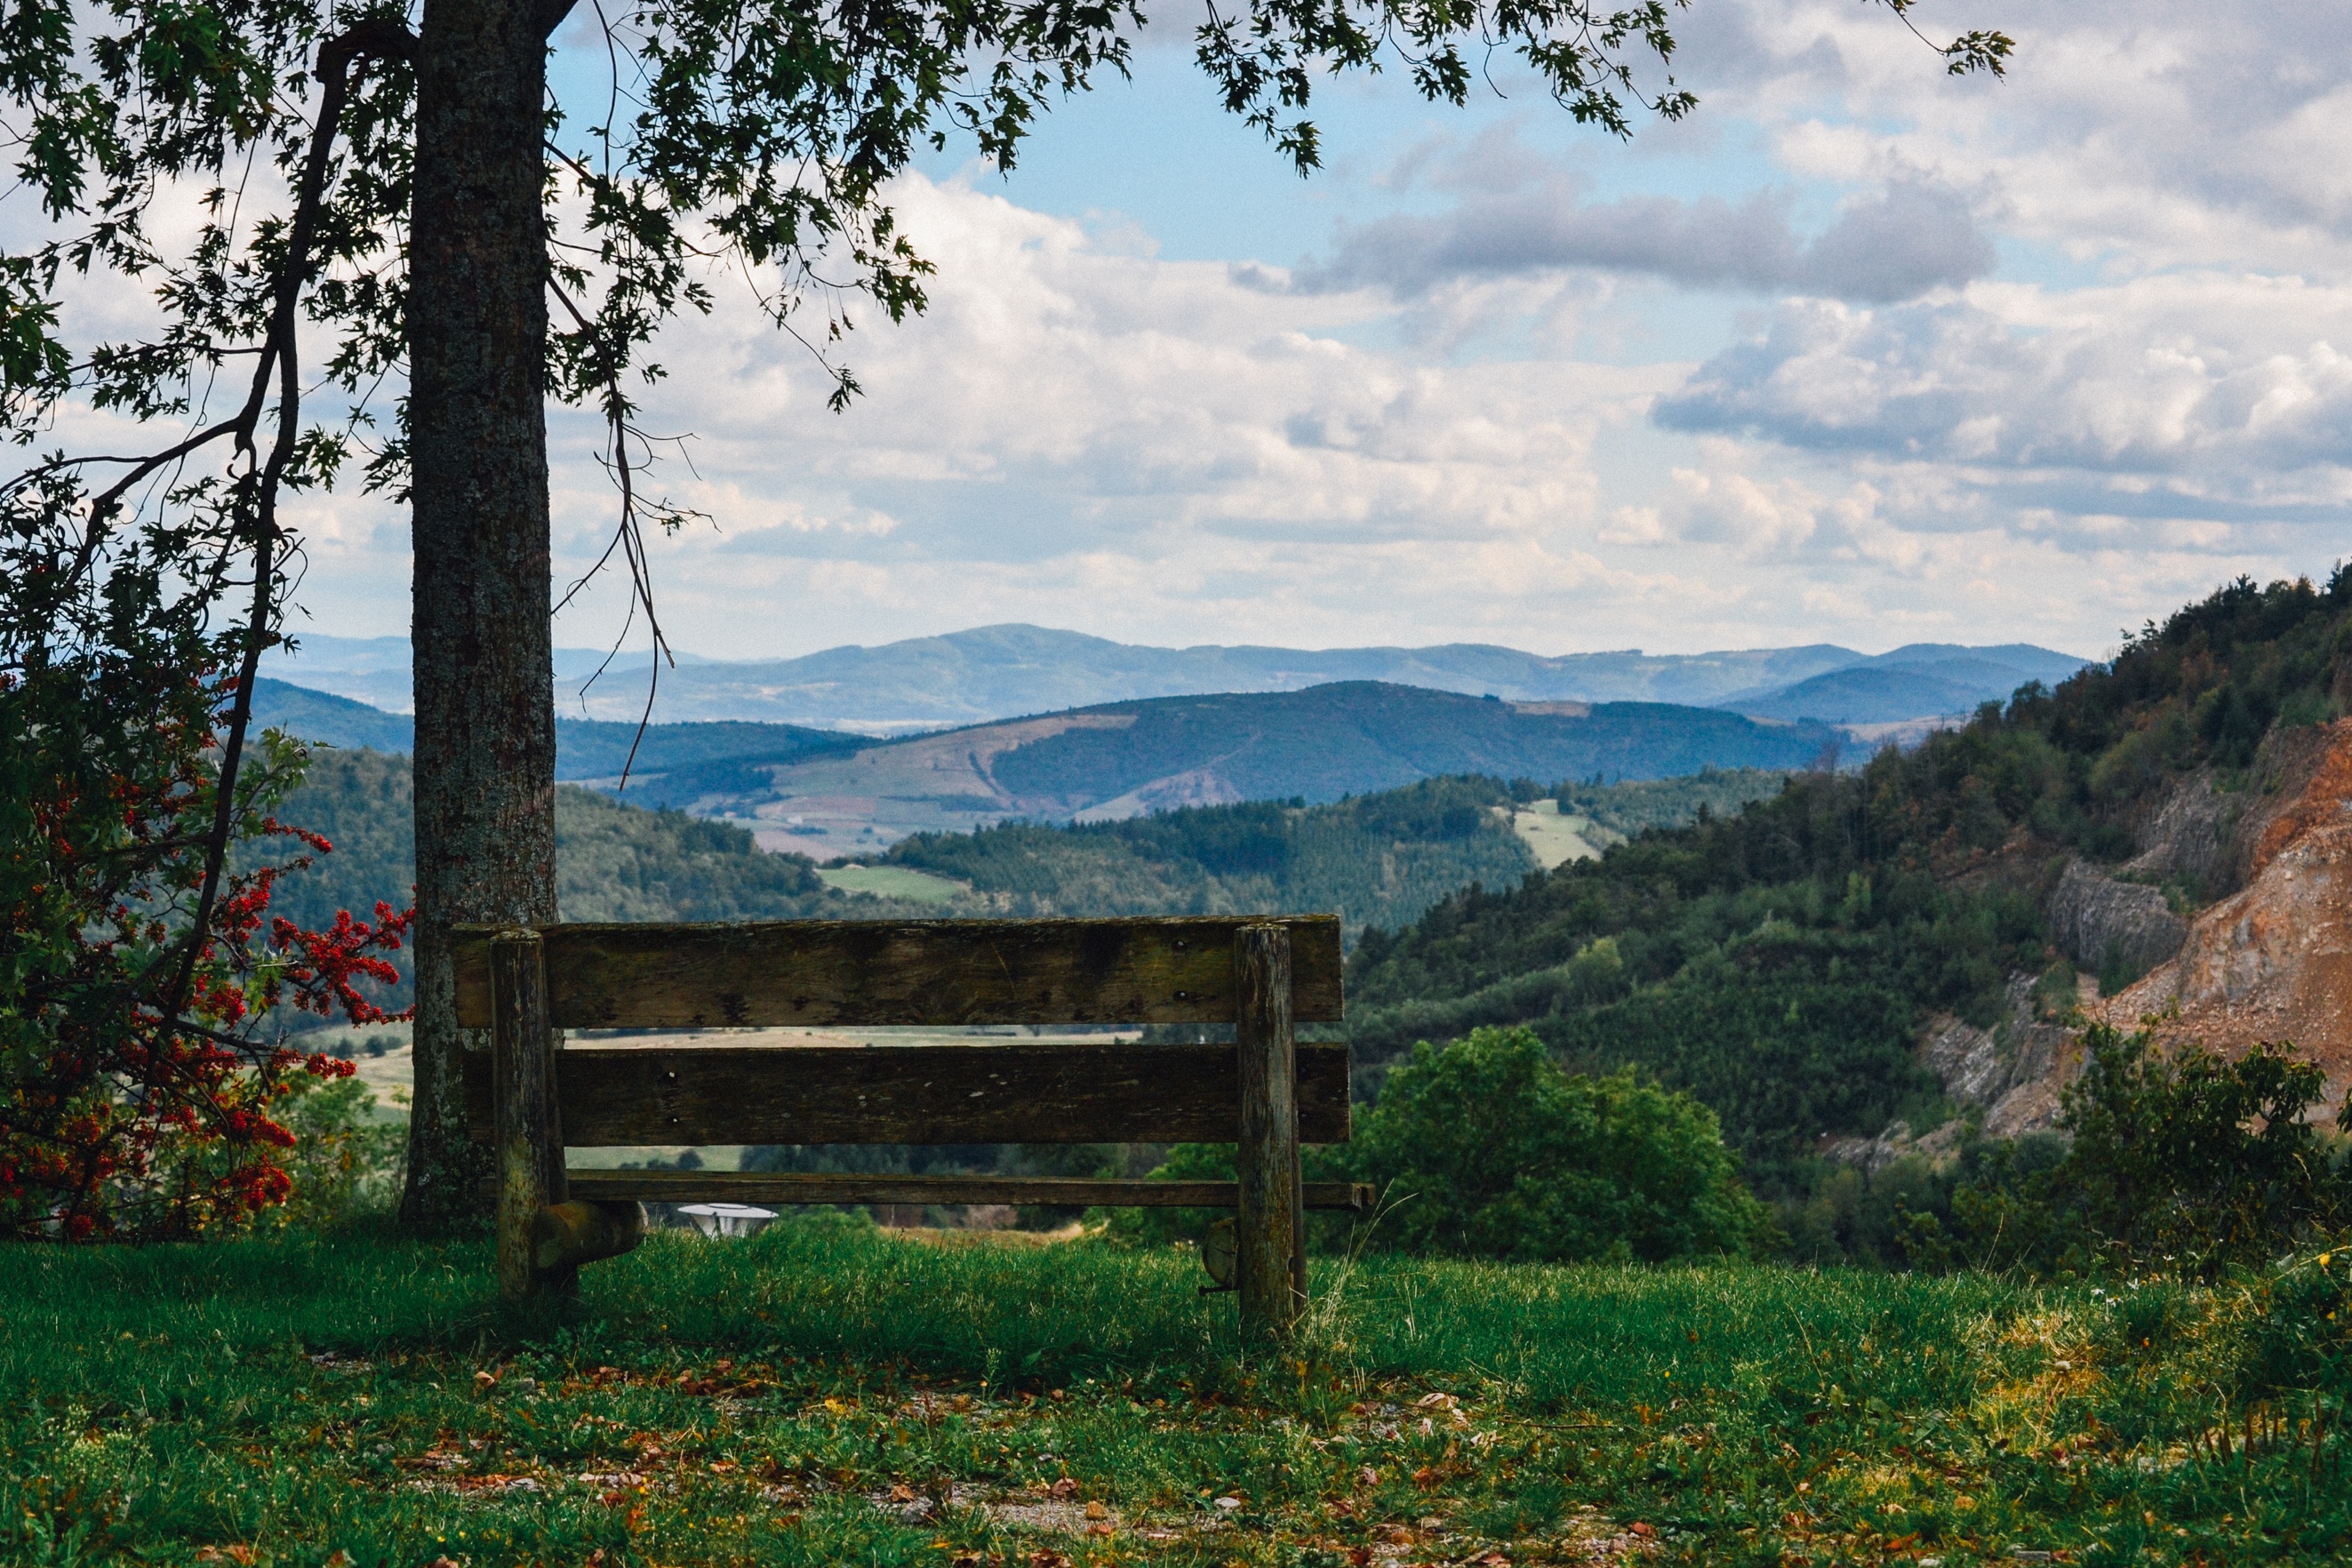
landscape, tree, nature, forest, wilderness, mountain, trail, meadow, hill, valley, mountain range, autumn, ridge, woodland, ecosystem, rural area, geographical feature, mountainous landforms